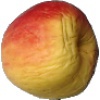
Label: red_yellow_apple